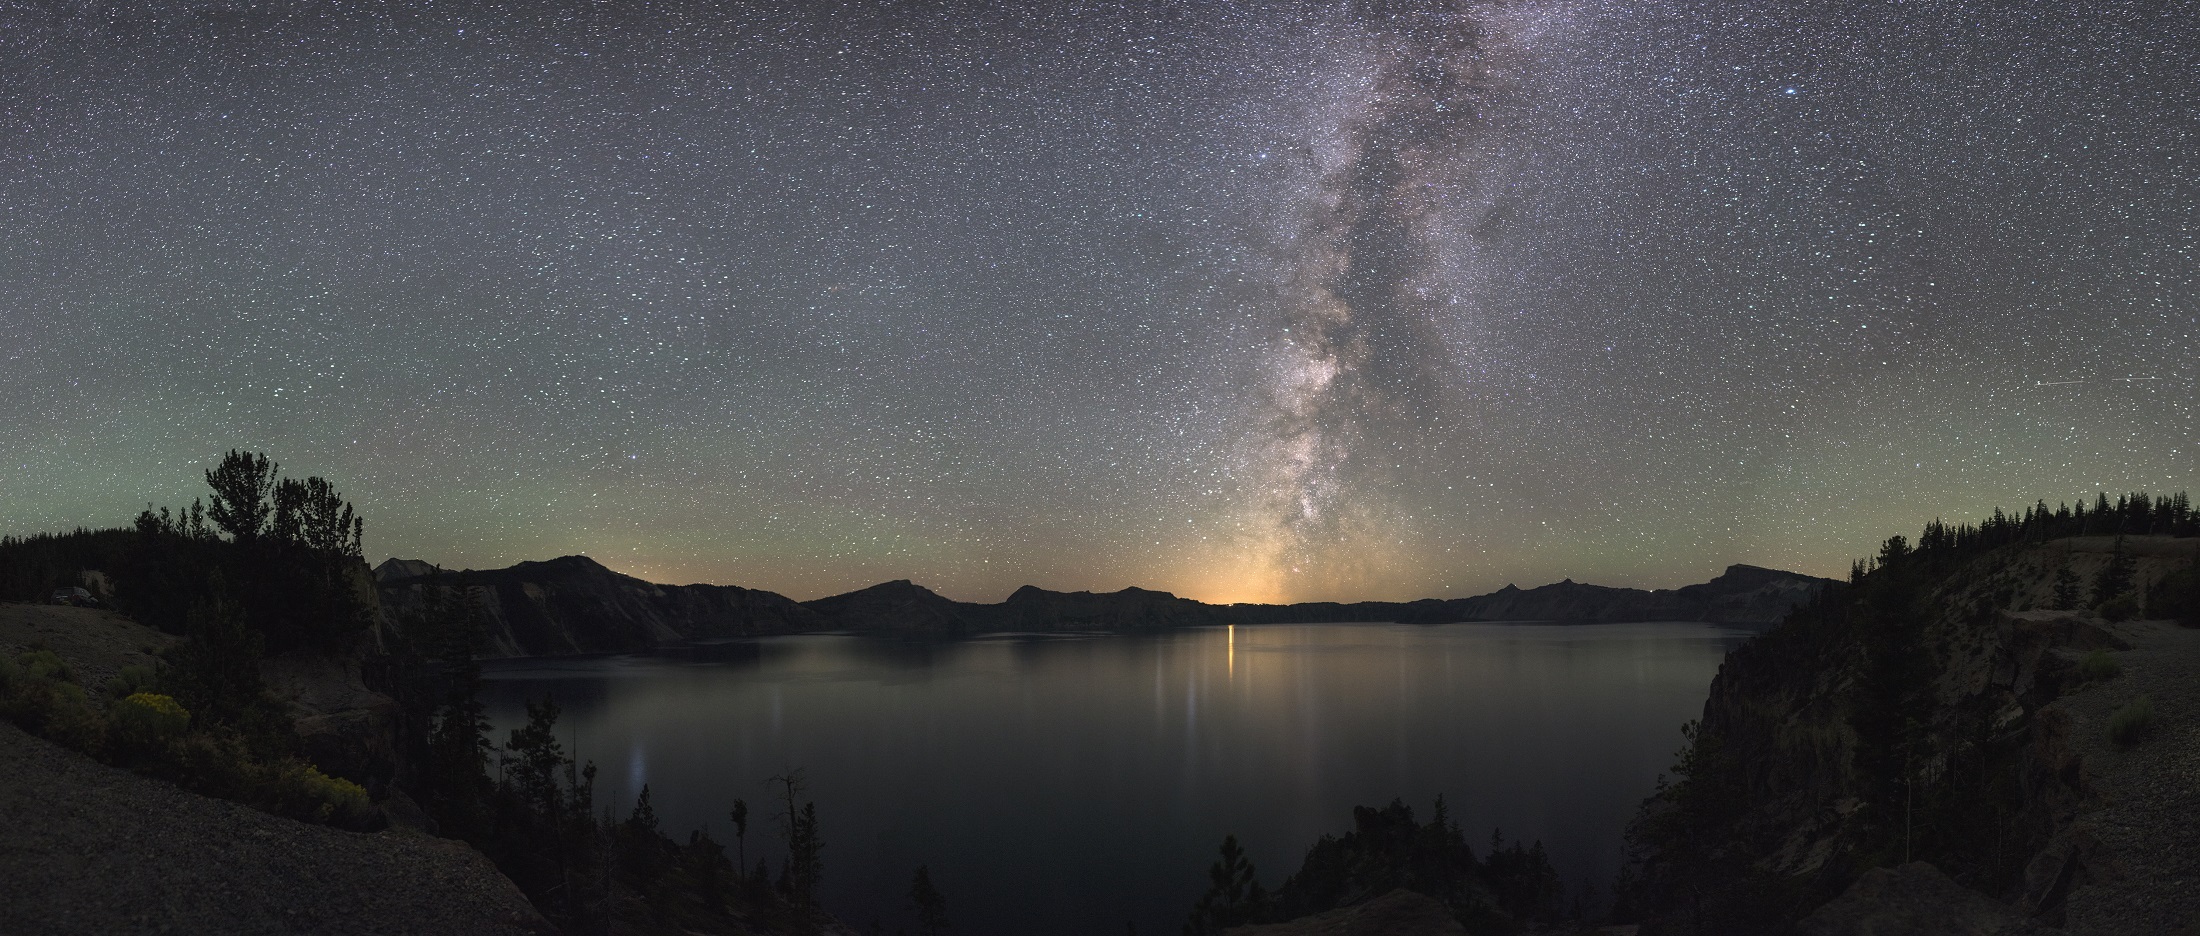
landscape, wilderness, sky, night, milky way, cosmos, view, atmosphere, panorama, reflection, scenic, natural, scenery, weather, usa, darkness, galaxy, aurora, moonlight, outdoors, stars, silhouettes, oregon, crater lake national park, astronomical object, atmospheric phenomenon